María Orosa

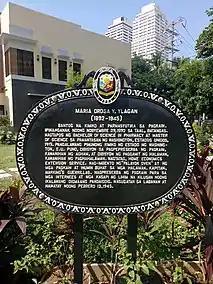

Although offered a job as an assistant chemist by the Washington state government, Orosa returned to the Philippines in 1922. She initially taught home economics at the Centro Escolar University, and later transferred to the Philippine Bureau of Science's food preservation division. Beginning in 1926, Orosa visited China, Japan, Hawaii, Britain, the Netherlands, France, Germany, Italy and Spain to research food technology and preservation. She toured more than 50 canning factories. After she returned to the Philippines, she was appointed the head of the Food Preservation Division and, later, the Home Economics Division of the Bureau of Science. By 1934, Orosa was in charge of the Plant Utilization Division at the Bureau of Plant Industry.